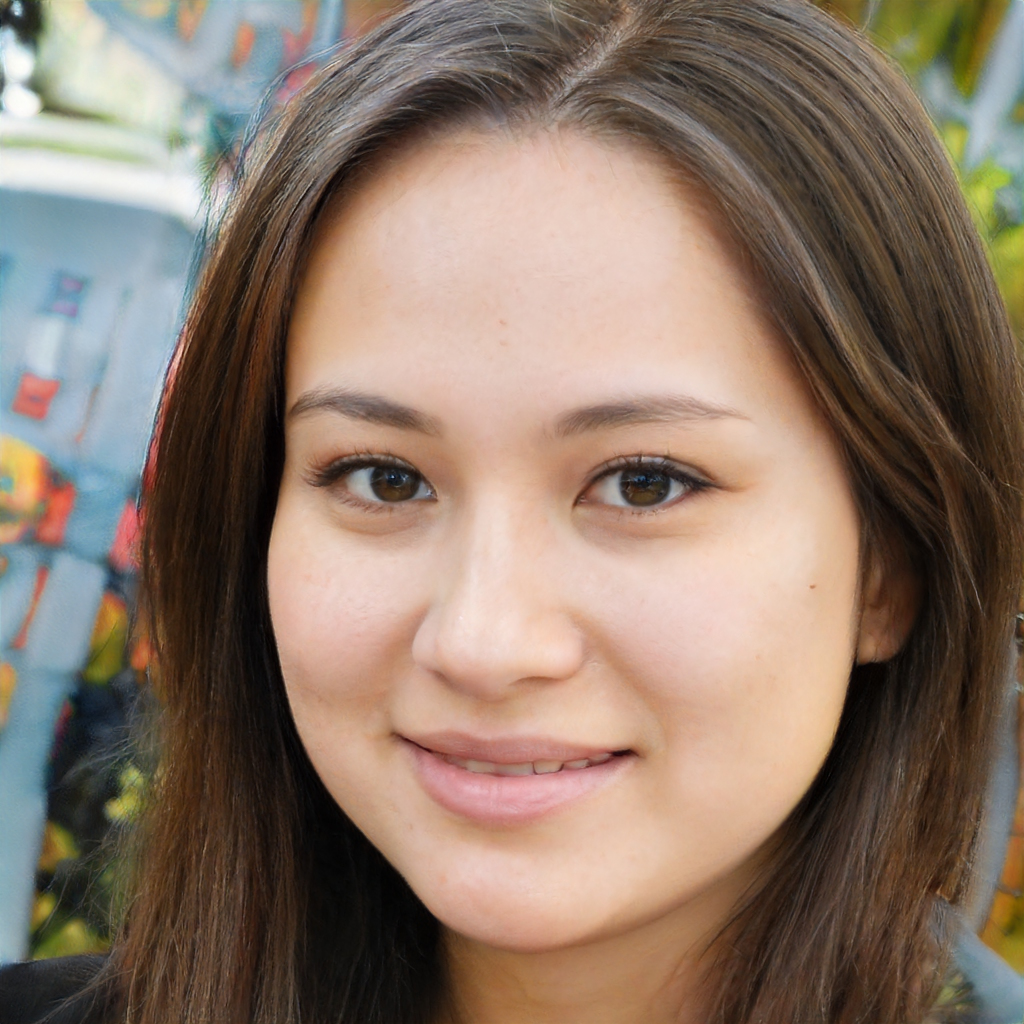
Label: Colored